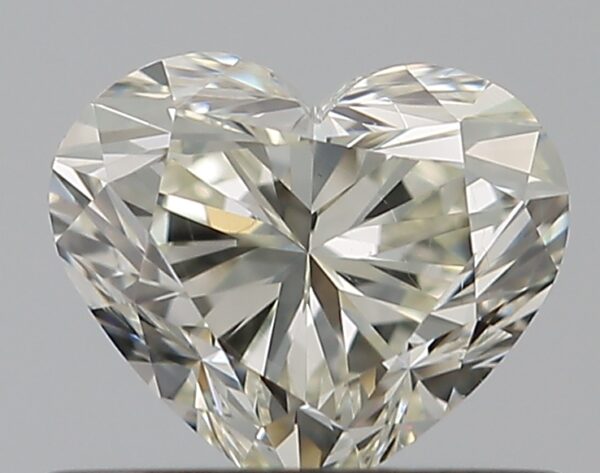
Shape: heart
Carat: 0.5
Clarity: VS2
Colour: K
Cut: EX
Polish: EX
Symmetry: VG
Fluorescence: F
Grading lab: GIA
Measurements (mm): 4.7 x 5.5 x 3.3